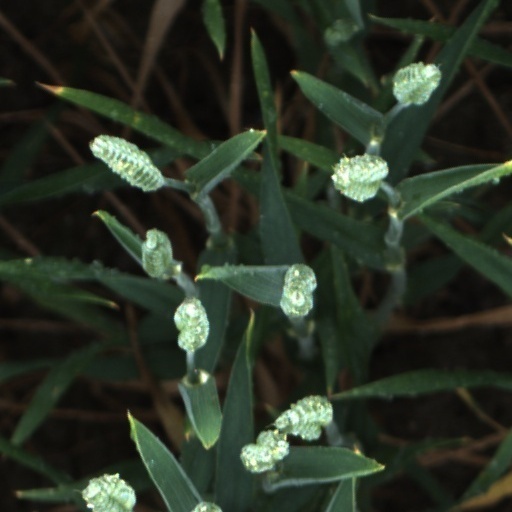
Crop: wheat